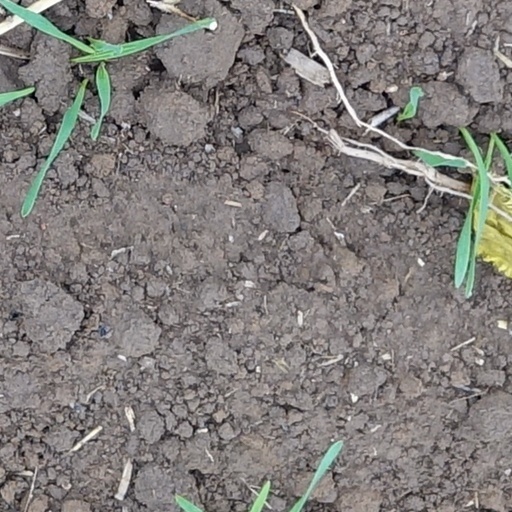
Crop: wheat